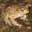
Label: frog